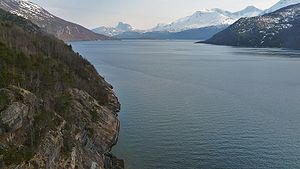
Skjomen
Skjomen set fra Trong-Skjomneset
Skjomen set fra Trong-Skjomneset
Skjomen er en arm af Ofotfjorden i Narvik kommune i Nordland fylke i Norge. Fjorden har indløb mellem Einebærneset ved Skjomnes i øst og Krøkebærneset ved Vidrek i vest og går omkring 18 kilometer i retning syd-sydøst mod Elvegård i fjordbunden, hvor fjorarmen Sør-Skjomen fortsætter mod syd. Medregnet Sør-Skjomen er længden omtrent 25 kilometer.